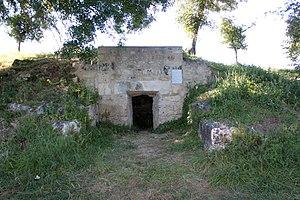
Four à chaux, Fr-17-Le Mung.
Le Mung est une commune du Sud-Ouest de la France située dans le département de la Charente-Maritime.